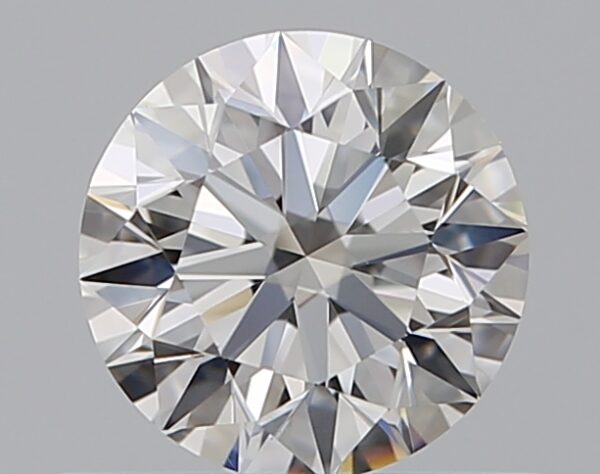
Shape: round
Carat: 0.62
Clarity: VS1
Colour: H
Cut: EX
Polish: EX
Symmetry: EX
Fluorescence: F
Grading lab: GIA
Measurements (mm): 5.42 x 5.44 x 3.4